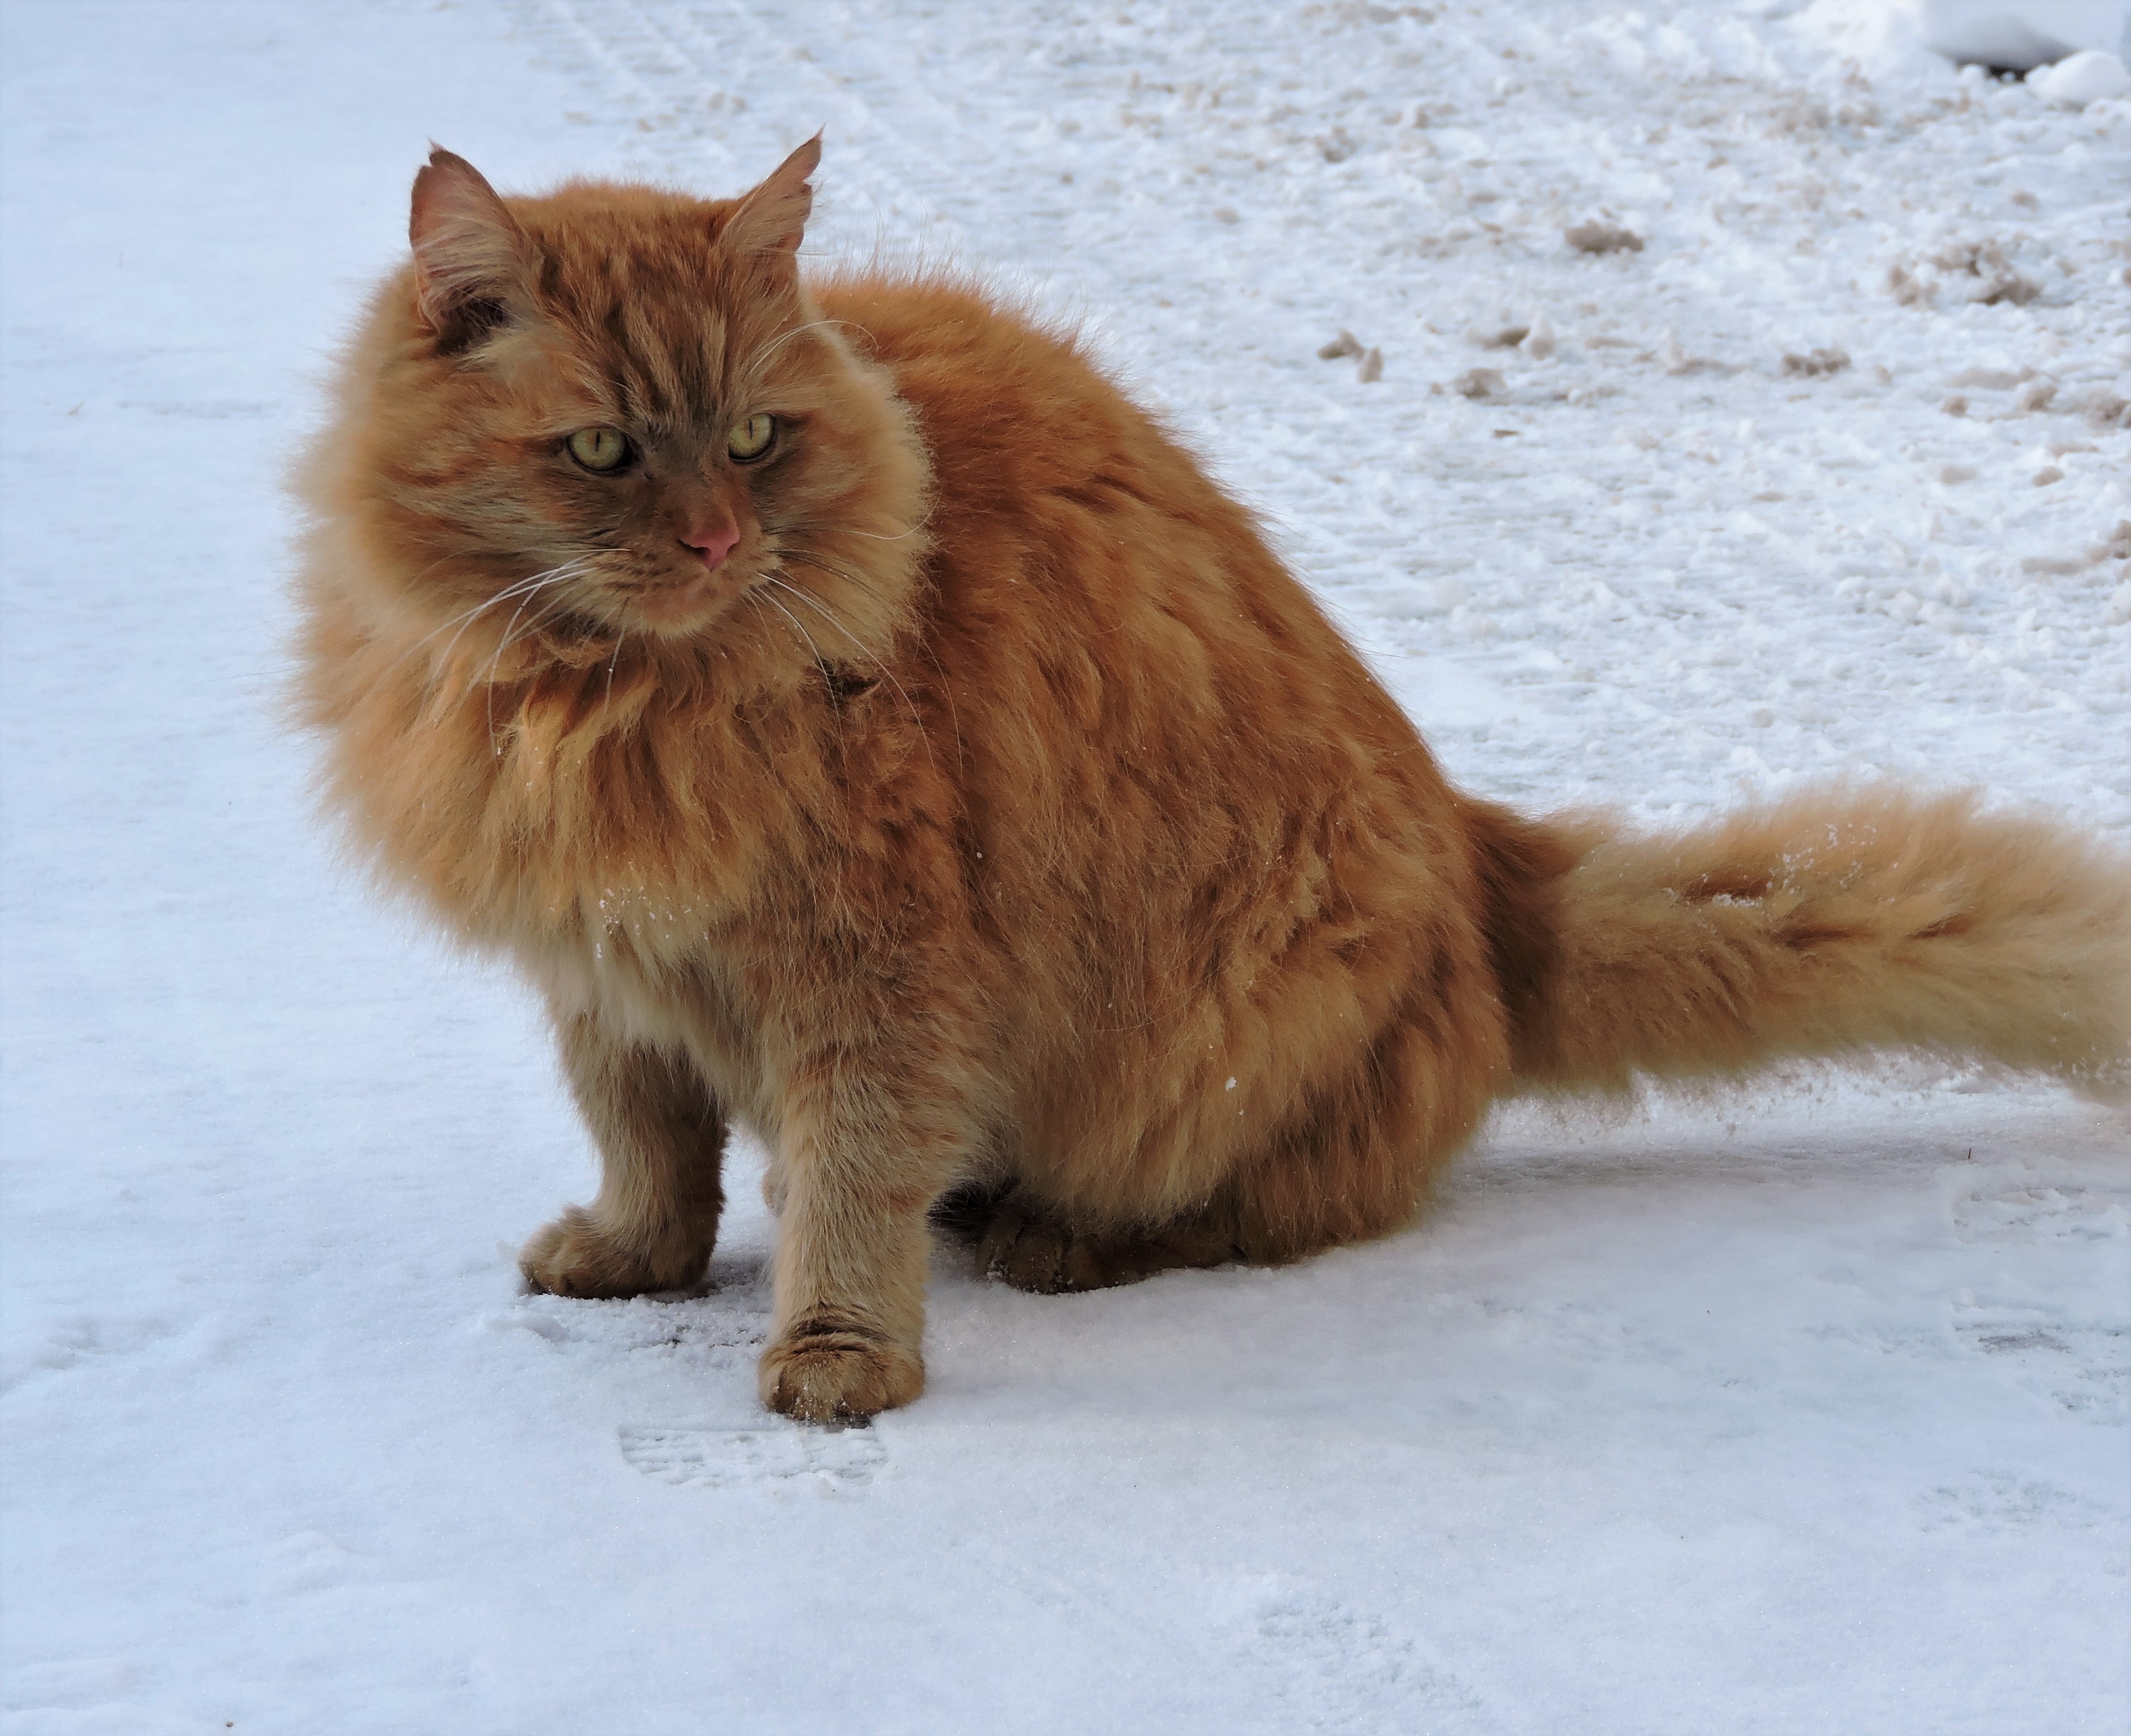
snow, winter, fur, red, cat, fauna, whiskers, snout, siberian, persian, red cat, norwegian forest cat, small to medium sized cats, cat like mammal, carnivoran, domestic long haired cat, british semi longhair, aegean cat, cymric